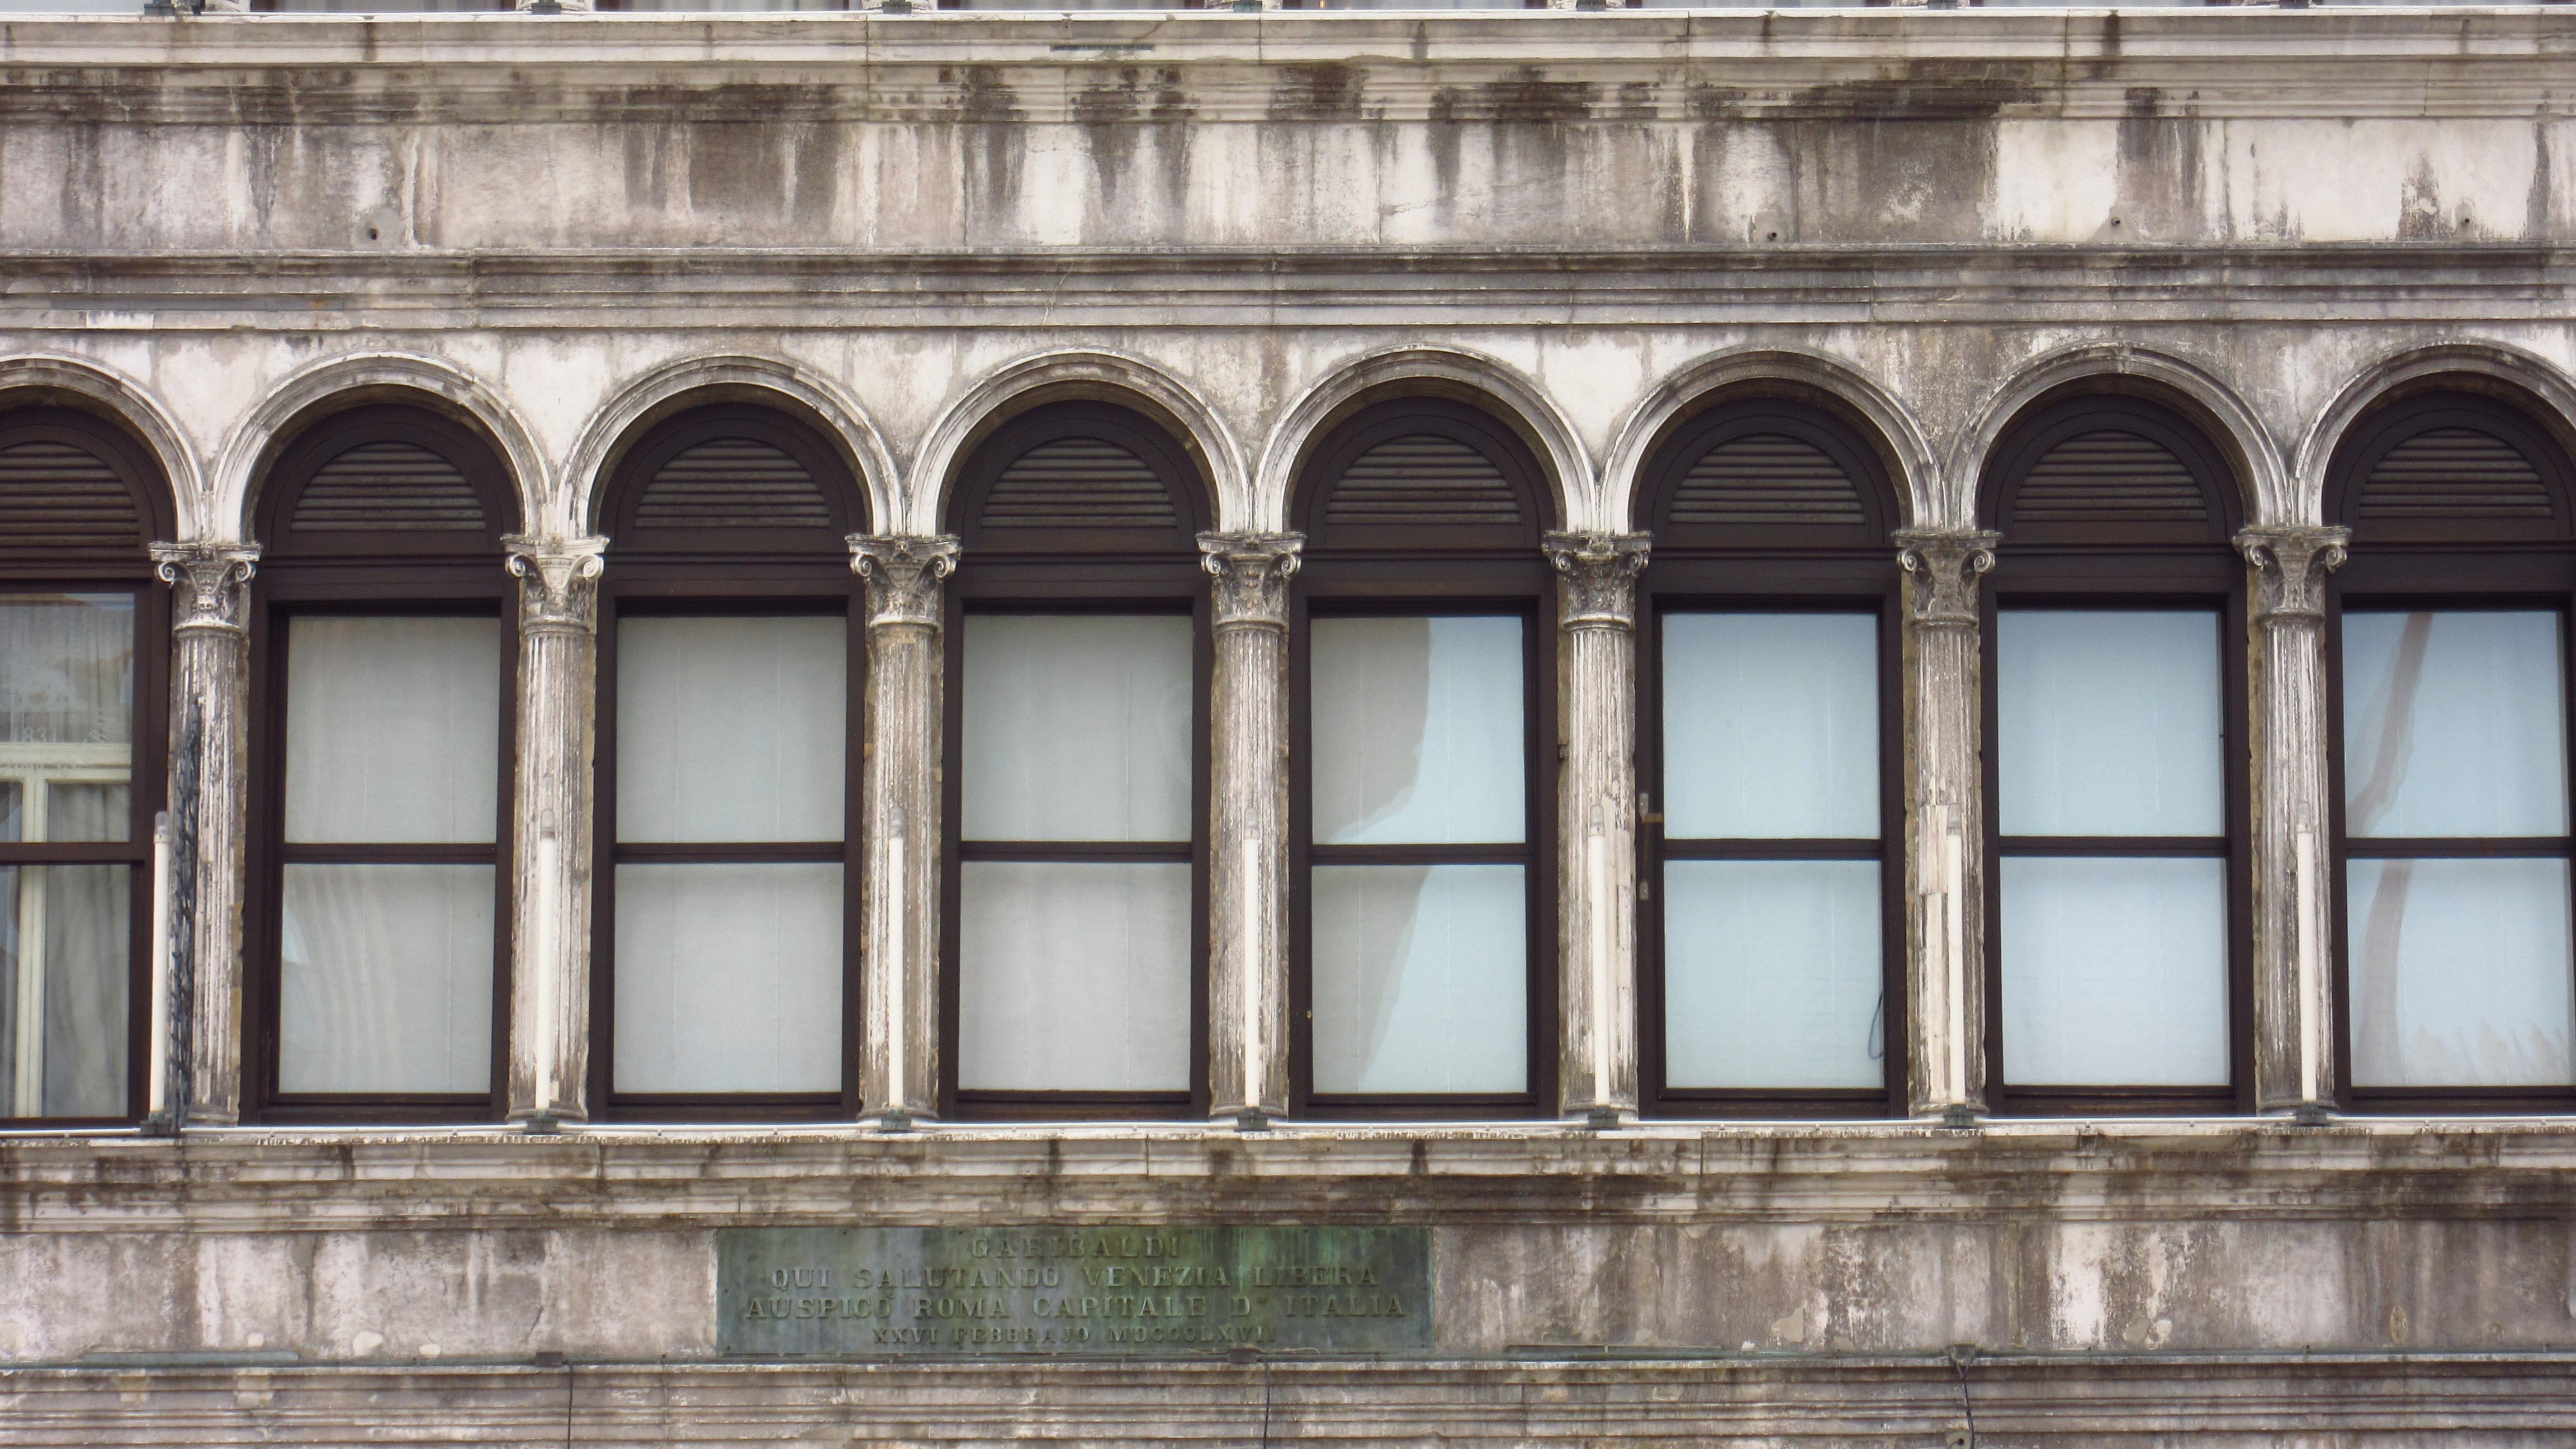
architecture, structure, window, palace, old, arch, pattern, landmark, italy, facade, venice, background, historically, urban area